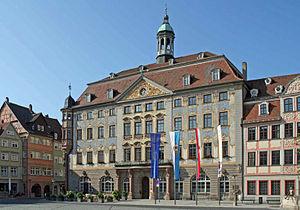
Cobourg est une ville d'Allemagne, située dans le Land de Bavière, dans l'arrondissement de la Haute-Franconie. La ville ne fait pas partie de la Bavière historique.